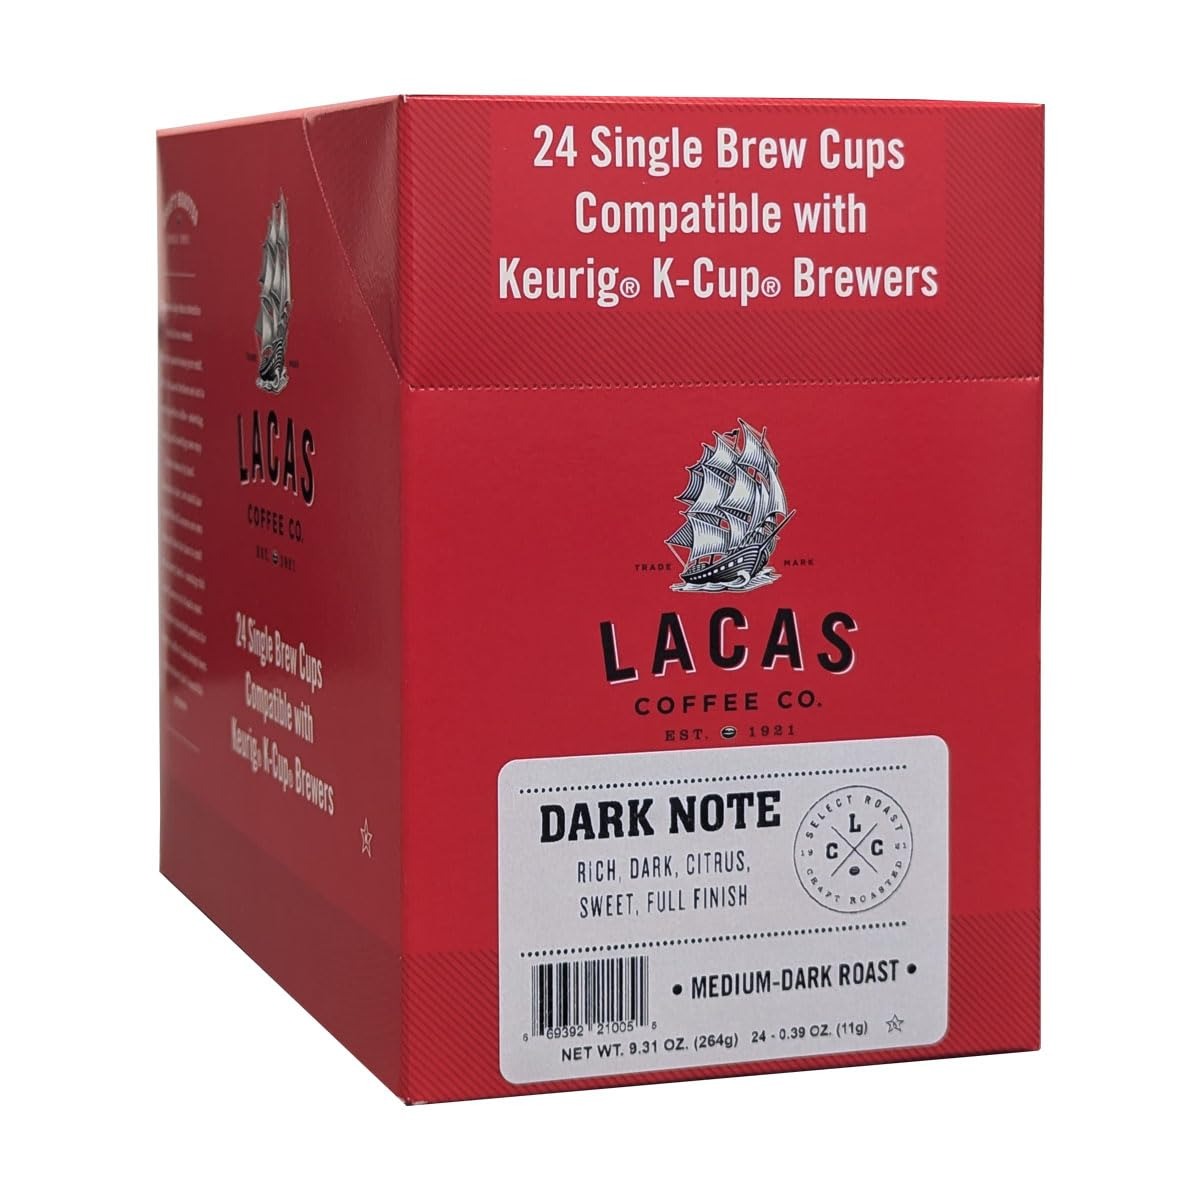
Item Name: Lacas Coffee Dark Note Single Serve Cups, Compatible with Keurig K-Cup Brewers 24 Count
Bullet Point 1: K-cups compatible with Keurig 2.0 brewers
Bullet Point 2: 24-count boxes
Bullet Point 3: Medium-Dark Roast
Product Description: This fine blend of South American and Far Eastern coffees is roasted to a deep color while maintaining excellent body and a sweet finish. We roast our Dark Note blend with indirect heat which allows the deep roast flavor while avoiding any carbon aftertastes. Now, we've captured the essence of this beloved blend in convenient coffee pods, designed for K-cup brewers. Whether you're at home, at the office, or on the go, these pods deliver the same exquisite coffee experience with minimal effort. Just pop a pod into your brewer and enjoy the perfect cup of coffee in seconds. Each pod is a promise of consistency, delivering the familiar, dependable taste of Lacas coffee every time. With our Dark Note coffee pods, you can enjoy a quick, extraordinary cup of coffee whenever you need it, without compromising on flavor or quality. Whether you're starting your day or taking a well-deserved break, savor the tradition and excellence of Lacas coffee in every sip.
Value: 24.0
Unit: Count

Price: 23.44